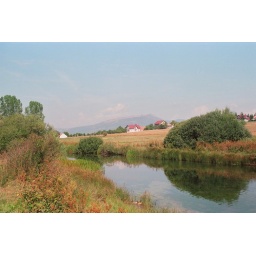
walking along our favourite river in Livno 2009